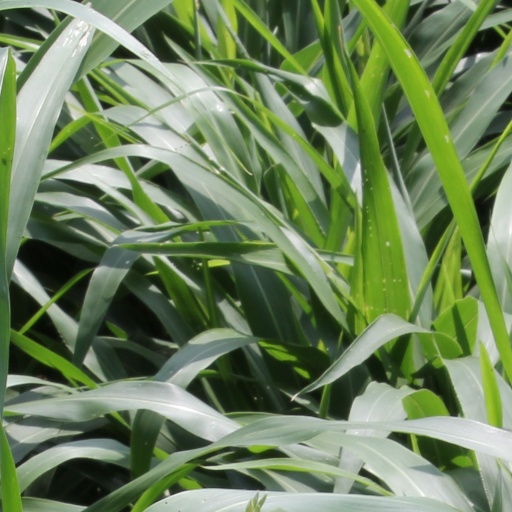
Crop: sorghum